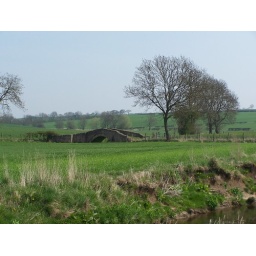
old pack horse bridge near ketton